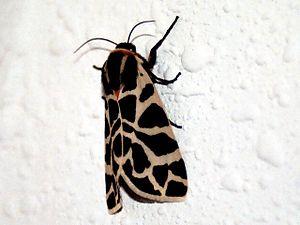
Cymbalophora pudica, l'Écaille tesselée ou Écaille pudique, est une espèce de lépidoptères de la famille des Arctiidae, de la sous-famille des Arctiinae, de la tribu des Arctiini.